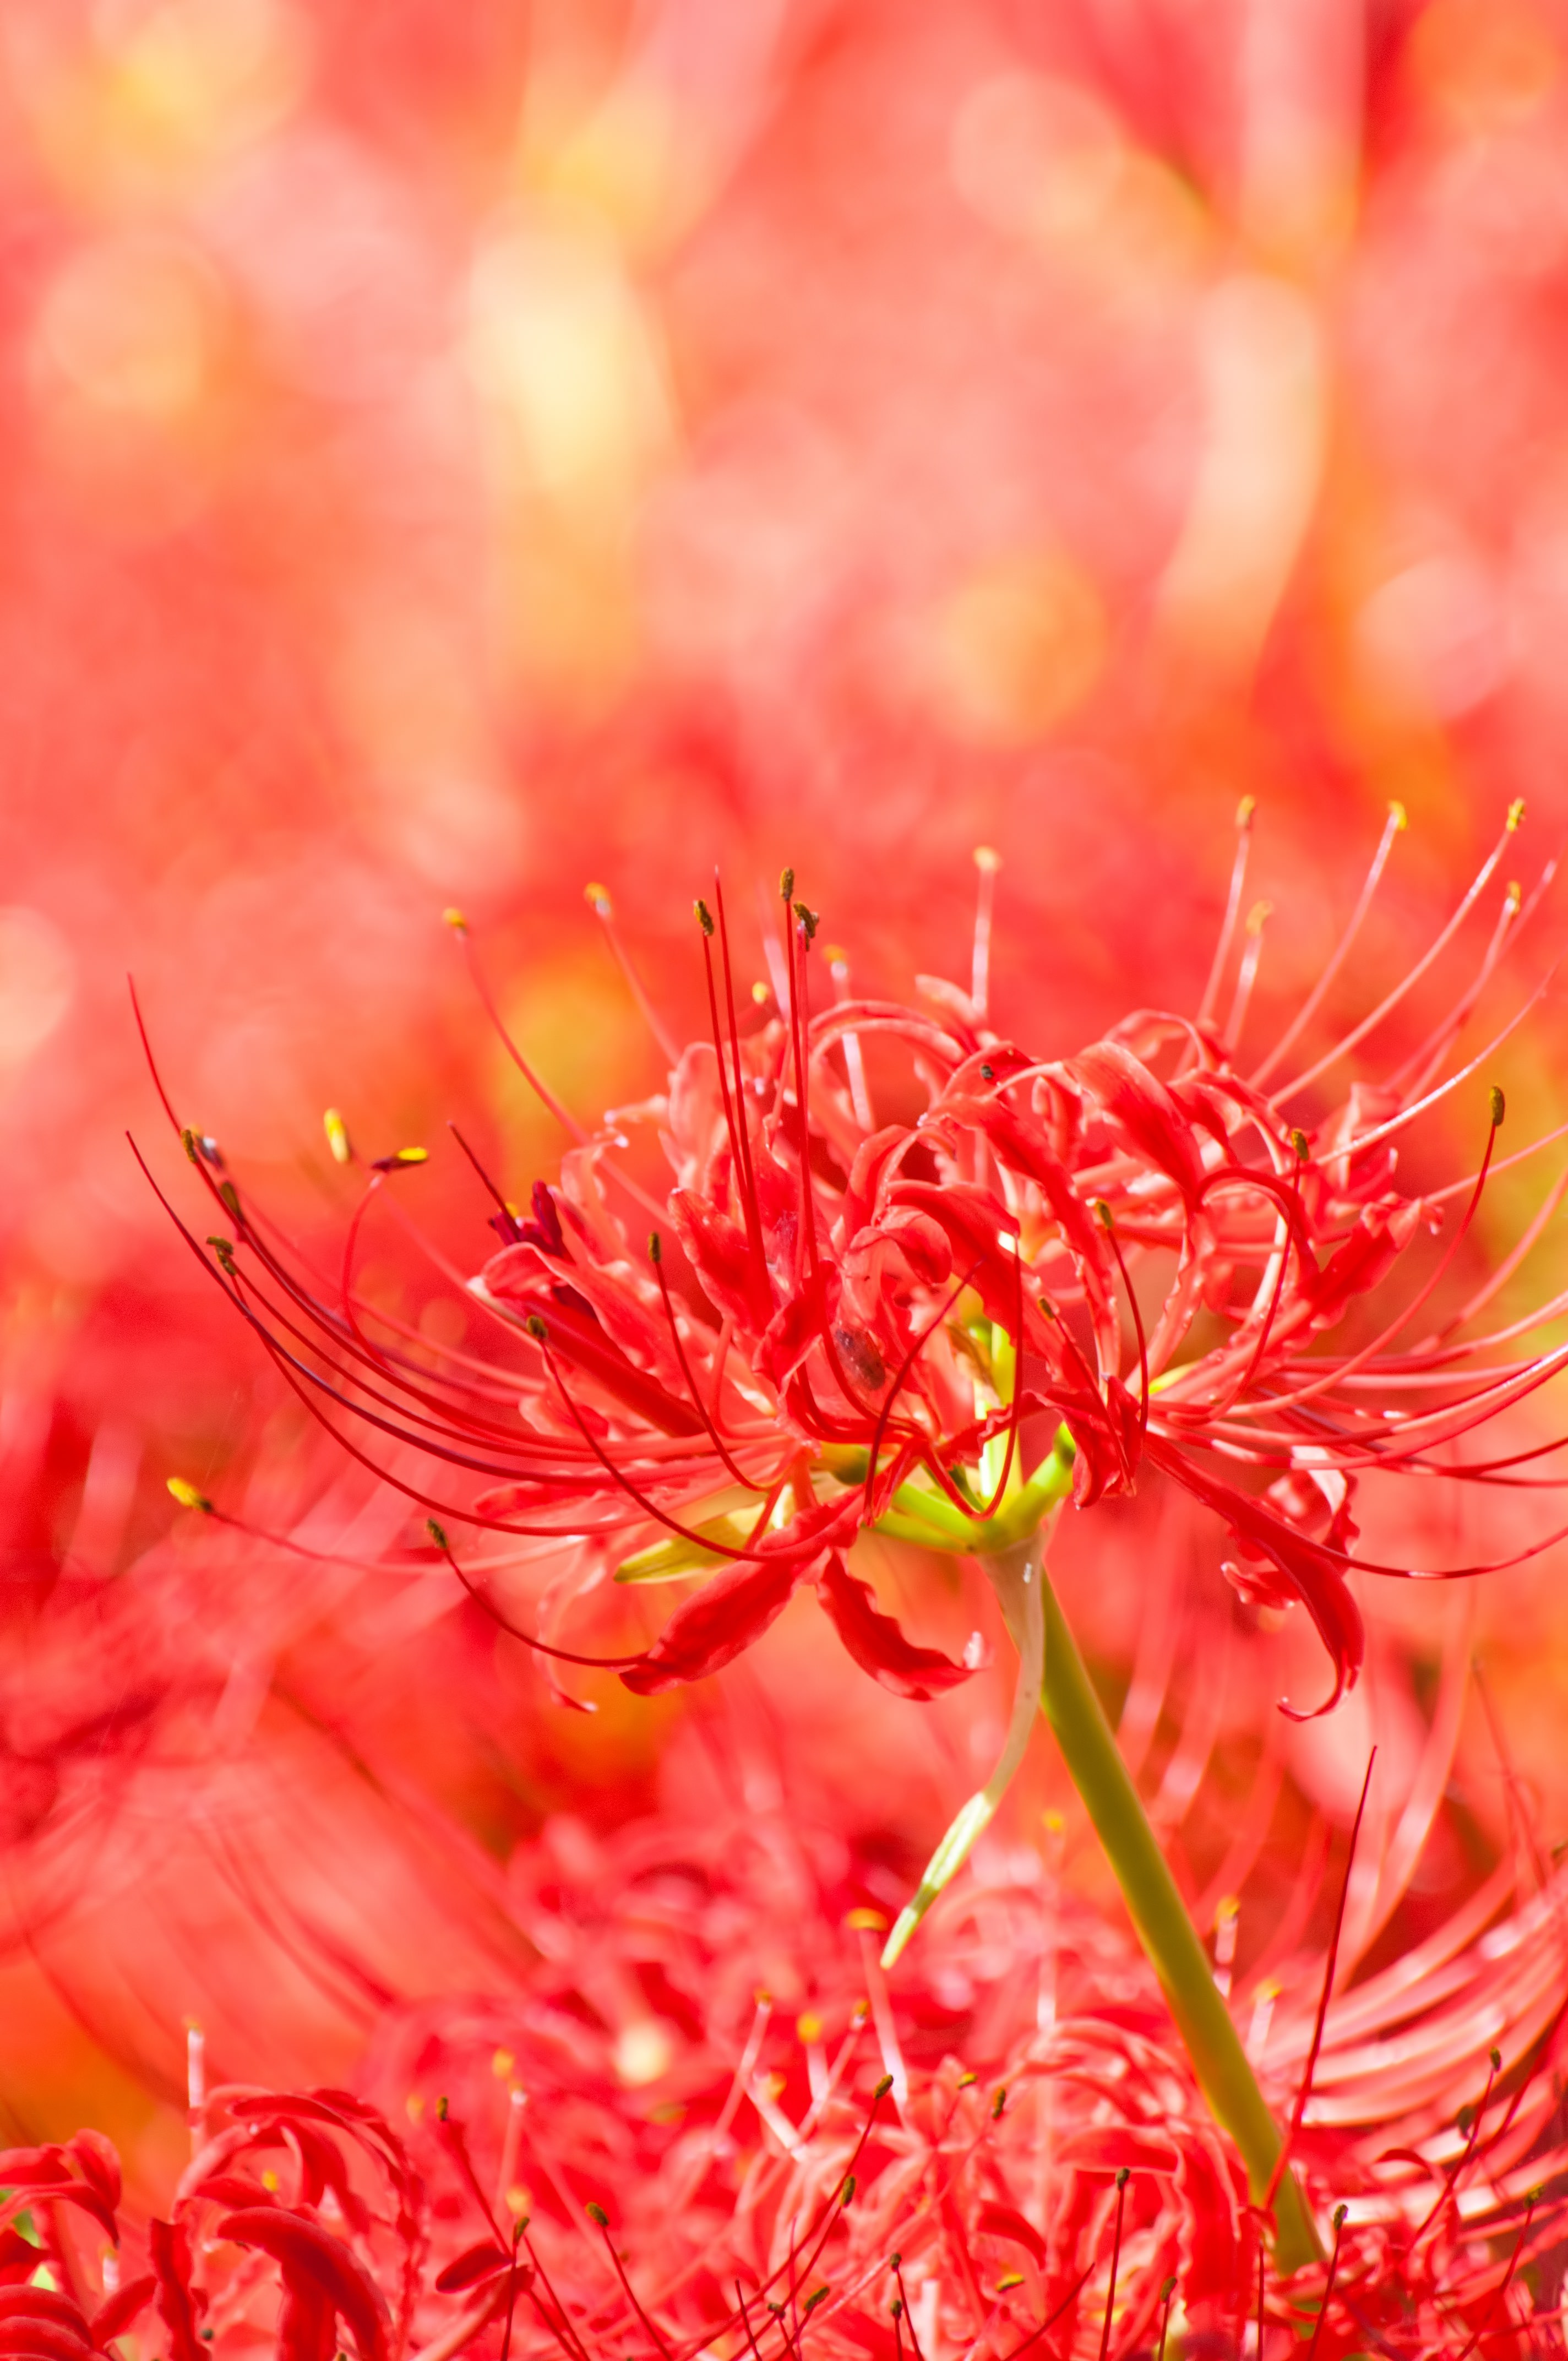
higanbana, flower, red, plant, macro photography, flowering plant, pink, close up, spring, petal, pollen, photography, wildflower, herbaceous plant